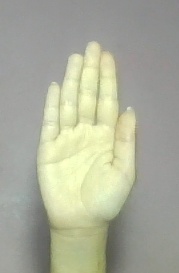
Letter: seen